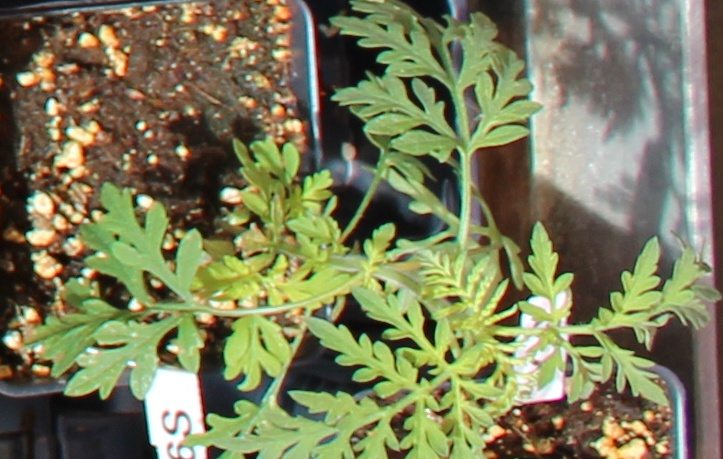
Label: Ragweed